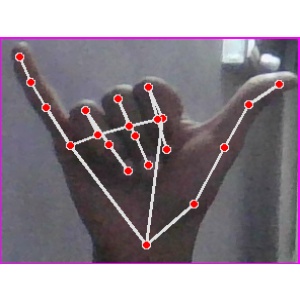
अक्षर: य